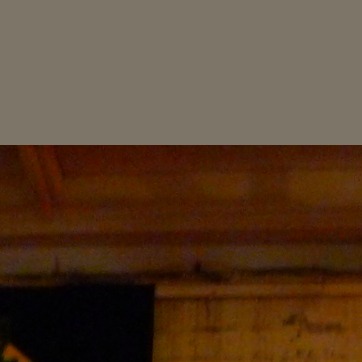
Material: painted